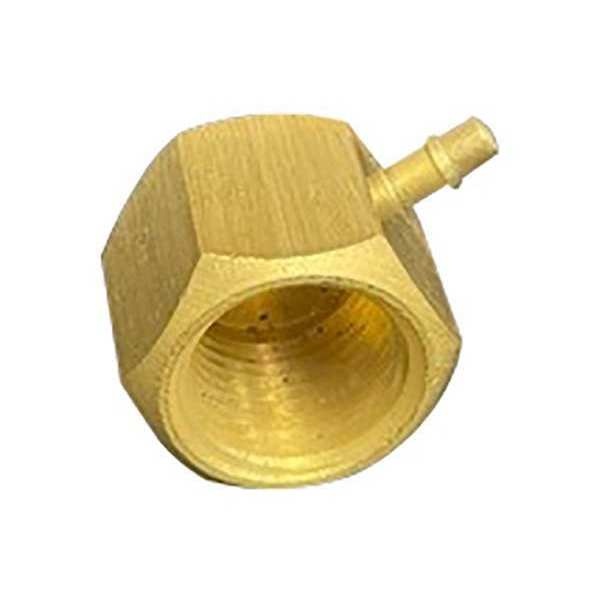
Mini Barb Fitting, 11/16", Brass, Beaded
MINI BARB FITTING, Fitting Side A Connection Type Female BSPT, Fitting Side B Connection Type Barbed, Fitting Side A Pipe Size 1/2 in, Fitting Side B Tube Inner Diameter 1/8 in, Barb Style Beaded, Fitting Material Brass, Material Grade 360, Overall Length 11/16 in, Specific Fitting Shape 90 Degrees Elbow Adapter, Application Air, Fuels, Non-Potable Water, Maximum Operating Pressure 120 psi @ 72 Degrees F, Maximum Operating Temperature 230 Degrees F, Minimum Operating Temperature -40 Degrees F graingerSKU: null, mscSKU: null, zoro_no: G403889735, mongo_id: 65bbe5f63aaddbd5a9ff9c08
Brand: Mem-Co
Category: Hardware > Plumbing > Plumbing Fittings & Supports